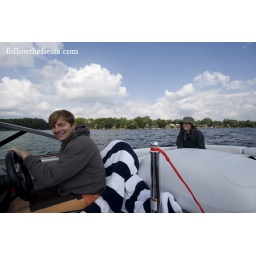
On a boat at a nice little lake in MI.The 48 State trip continues for Brad and Emma.